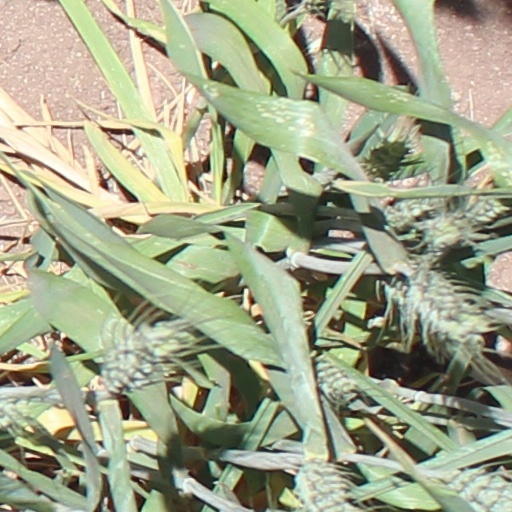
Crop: wheat